Cambridge rules

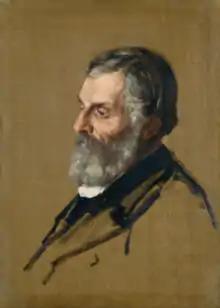
Robert Burn, chair of the committee that wrote the 1863 rules

In October 1863, a new set of rules was drawn up by a committee of nine players representing Shrewsbury, Eton, Rugby, Marlborough, Harrow, and Westminster schools. The following month, it was published in the newspapers, with an introduction stating: